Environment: real
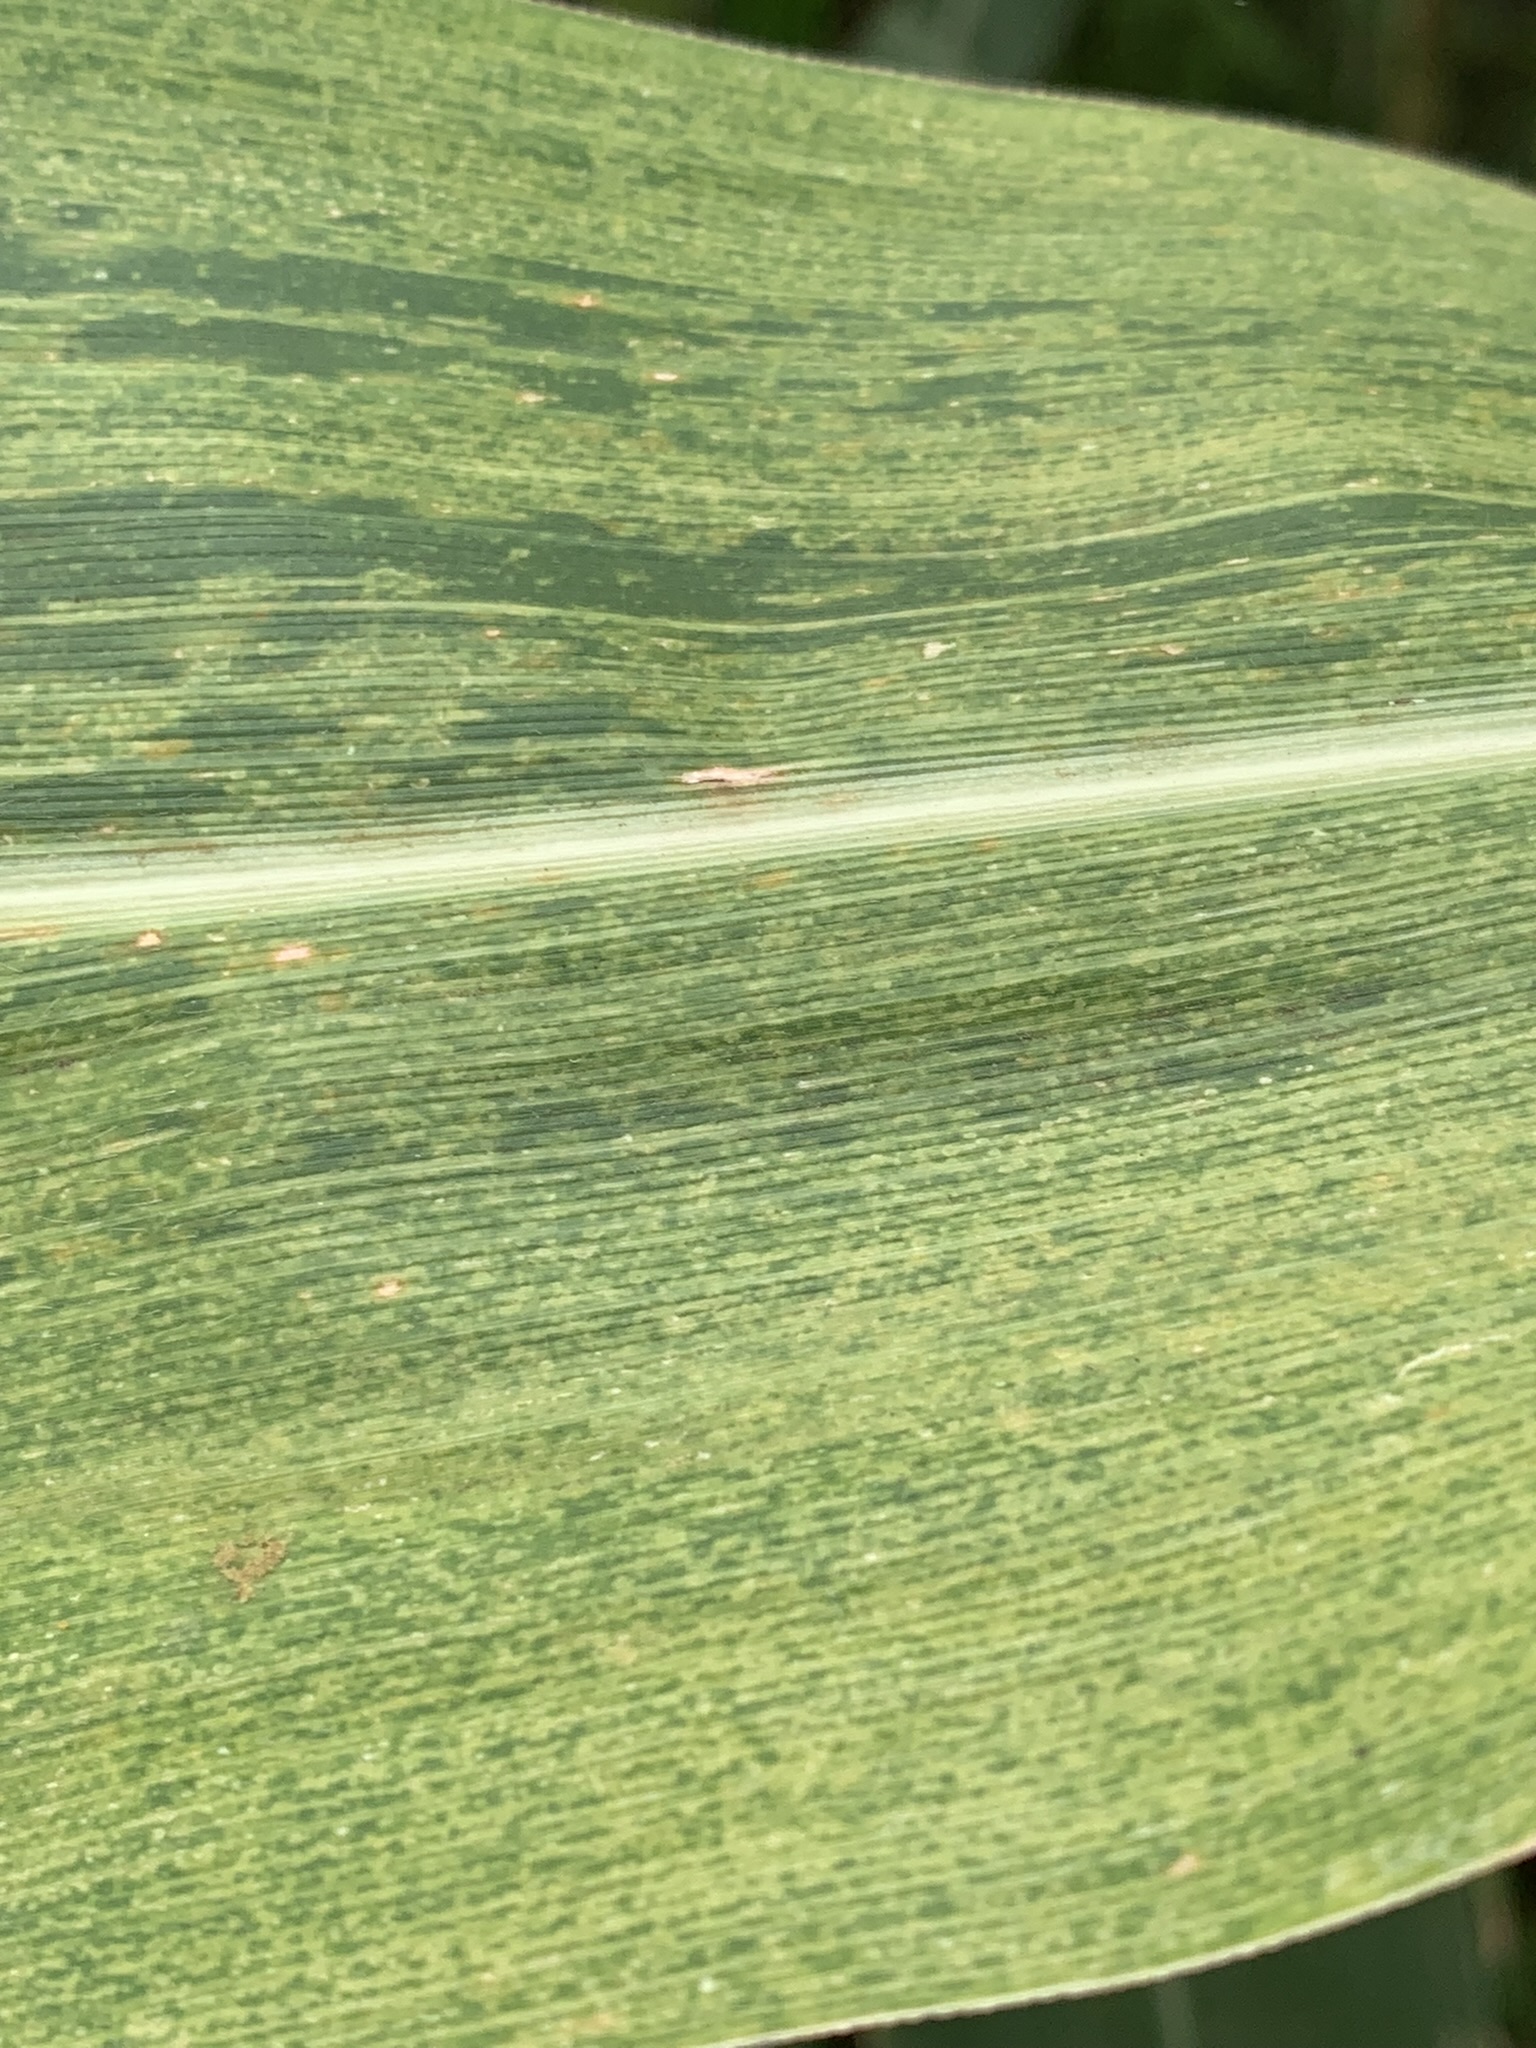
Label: lethal_necrosis